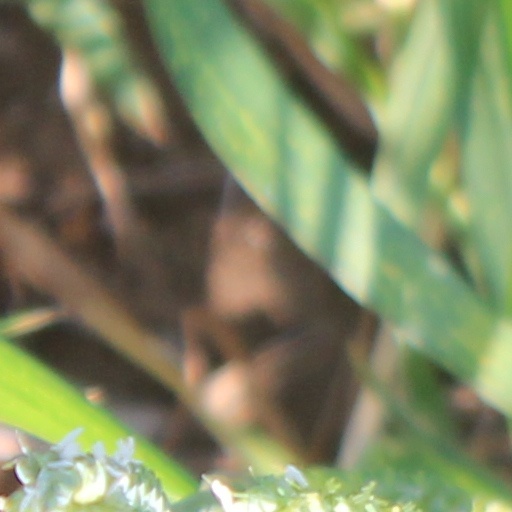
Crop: wheat